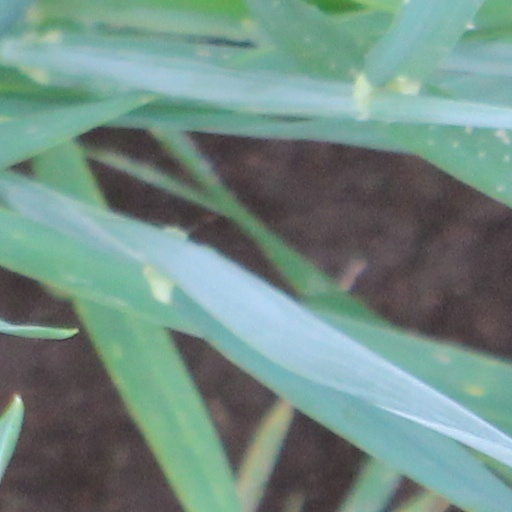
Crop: wheat